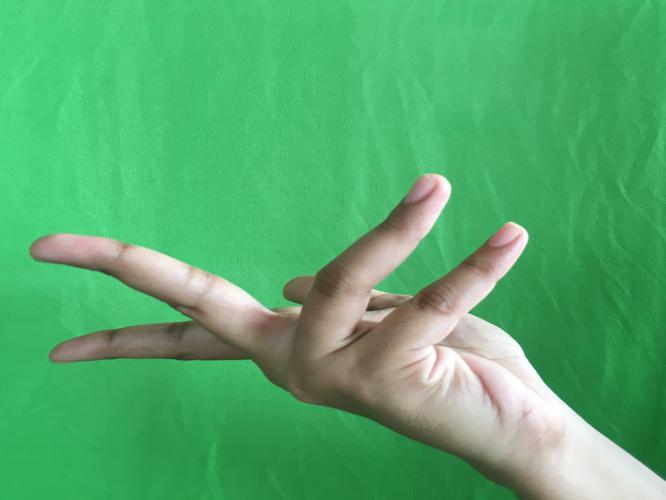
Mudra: Alapadmam
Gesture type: single_hand